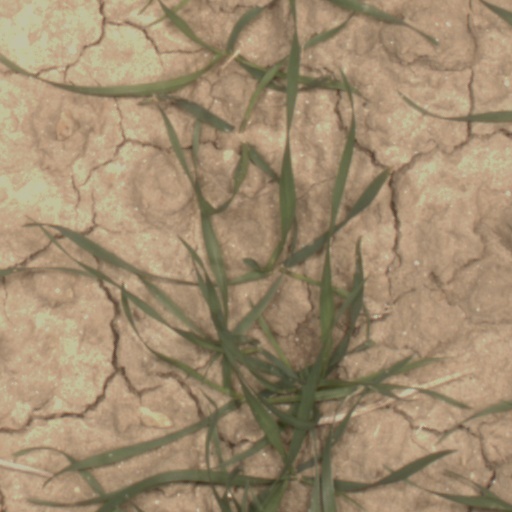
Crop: wheat